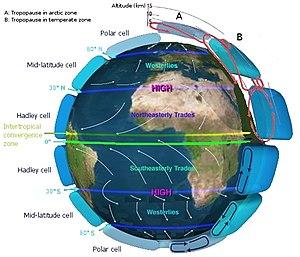
Une cellule de convection est une zone d'un fluide où celui-ci circule en circuit fermé. Le sens de rotation du fluide est cohérent au sein d'une même cellule, et son déplacement est de même sens de part et d'autre d'une paroi séparant deux cellules adjacentes.
La protection de l'environnement consiste à prendre des mesures pour limiter ou supprimer l'impact négatif des activités de l'homme sur son environnement.